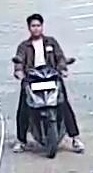
person-with-helmet: 0
person-without-helmet: 1